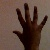
The image shows a hand gesture representing the number 5 in Indian Sign Language.